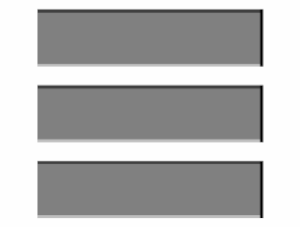
Pression de l'air dans le cas d'un onde stationnaire dans un tuyau ouvert, p. ex. un instrument à vent